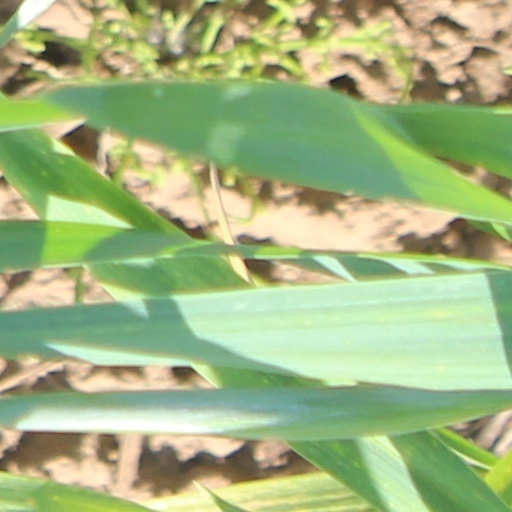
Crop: wheat